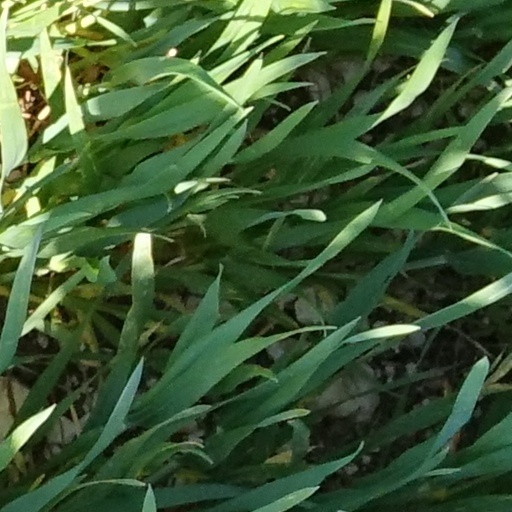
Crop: wheat